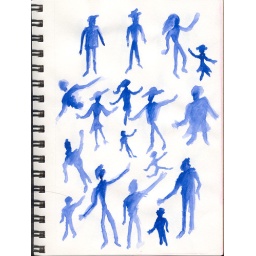
Following a lesson in a book I got from the library - I used the waterbrush pen with watercolor paint.